Eaton Canyon (Quebec)

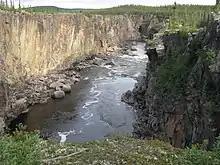
Eaton Canyon

Eaton Canyon is a canyon on the Caniapiscau River between Rivière du Sable and Goodwood River, about south of Kuujjuaq and northwest of Schefferville in Quebec, Canada. It was named by Albert Peter Low after his assistant surveyor David Eaton. Administratively it is located in Rivière-Koksoak, Kativik, Quebec.